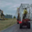
Label: truck